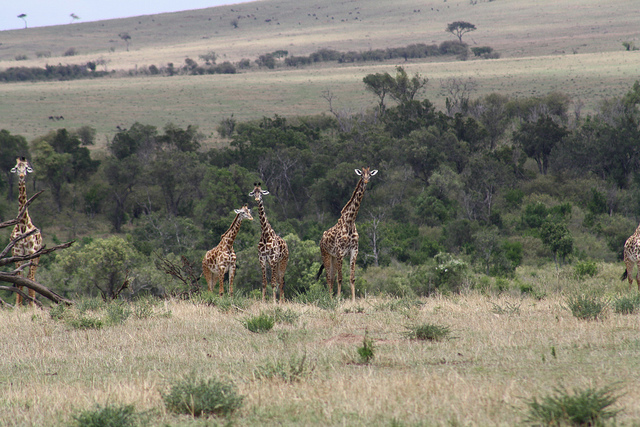
user: Given an image and a question. Answer the question in a short answer. Question: How tall are the animals in this picture? Short Answer:
assistant: 20 feet